Ricky Ponting

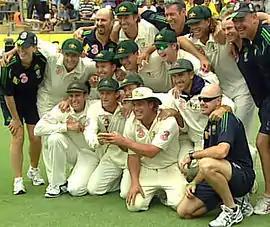
The Australian cricket team with a replica of The Ashes urn

In the First Test in Brisbane, Ponting top-scored in Australia's first innings with 196 runs, and he followed this up with 60 not out in the second as Australia took the initiative with a commanding win. In the Second Test in Adelaide, Ponting top-scored with 142, helping Australia to a total of 513 in response to England's 6/551. Australia went on to win the match by six wickets after a last day English collapse, Ponting making 49 in the chase. At the conclusion of the match, Ponting's batting average peaked at 59.99. The Third Test played at the WACA Ground saw another win to Australia by 206 runs to reclaim the Ashes; Ponting made 2 and 75. The 15 months they had been in English hands was the shortest period either nation had held the urn. Further wins in Melbourne and Sydney, made Ponting's team the second team (after Warwick Armstrong's Australian team in 1920–21) to win an Ashes series 5–0, and that against what had been thought to be a formidable team, the second strongest cricketing team in the world. Ponting was awarded Man of the Series for the 2006–07 Ashes series after scoring 576 runs at an average of 82.29 including 2 centuries and 2 half centuries. For his performances in 2006, he was named in the World Test XI by ICC.